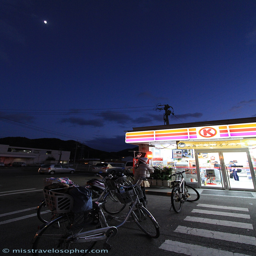
the moon is out and we were still on the road